Simi Valley, California

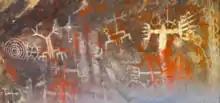
Chumash pictographs possibly dating to 500 AD

Three Chumash settlements existed in Simi Valley during the Mission period in the late 18th and early 19th century: Shimiyi, Ta'apu (present-day Tapo Canyon), and Kimishax or Quimicas (Happy Camp Canyon west of Moorpark College). There are many Chumash cave paintings in the area containing pictographs, including the Burro Flats Painted Cave in the Burro Flats area of the Simi Hills, located between the Simi Valley, West Hills, and Bell Canyon. The cave is located on private land owned by NASA. Other areas containing Chumash Native American pictographs in the Simi Hills are by Lake Manor and Chatsworth.